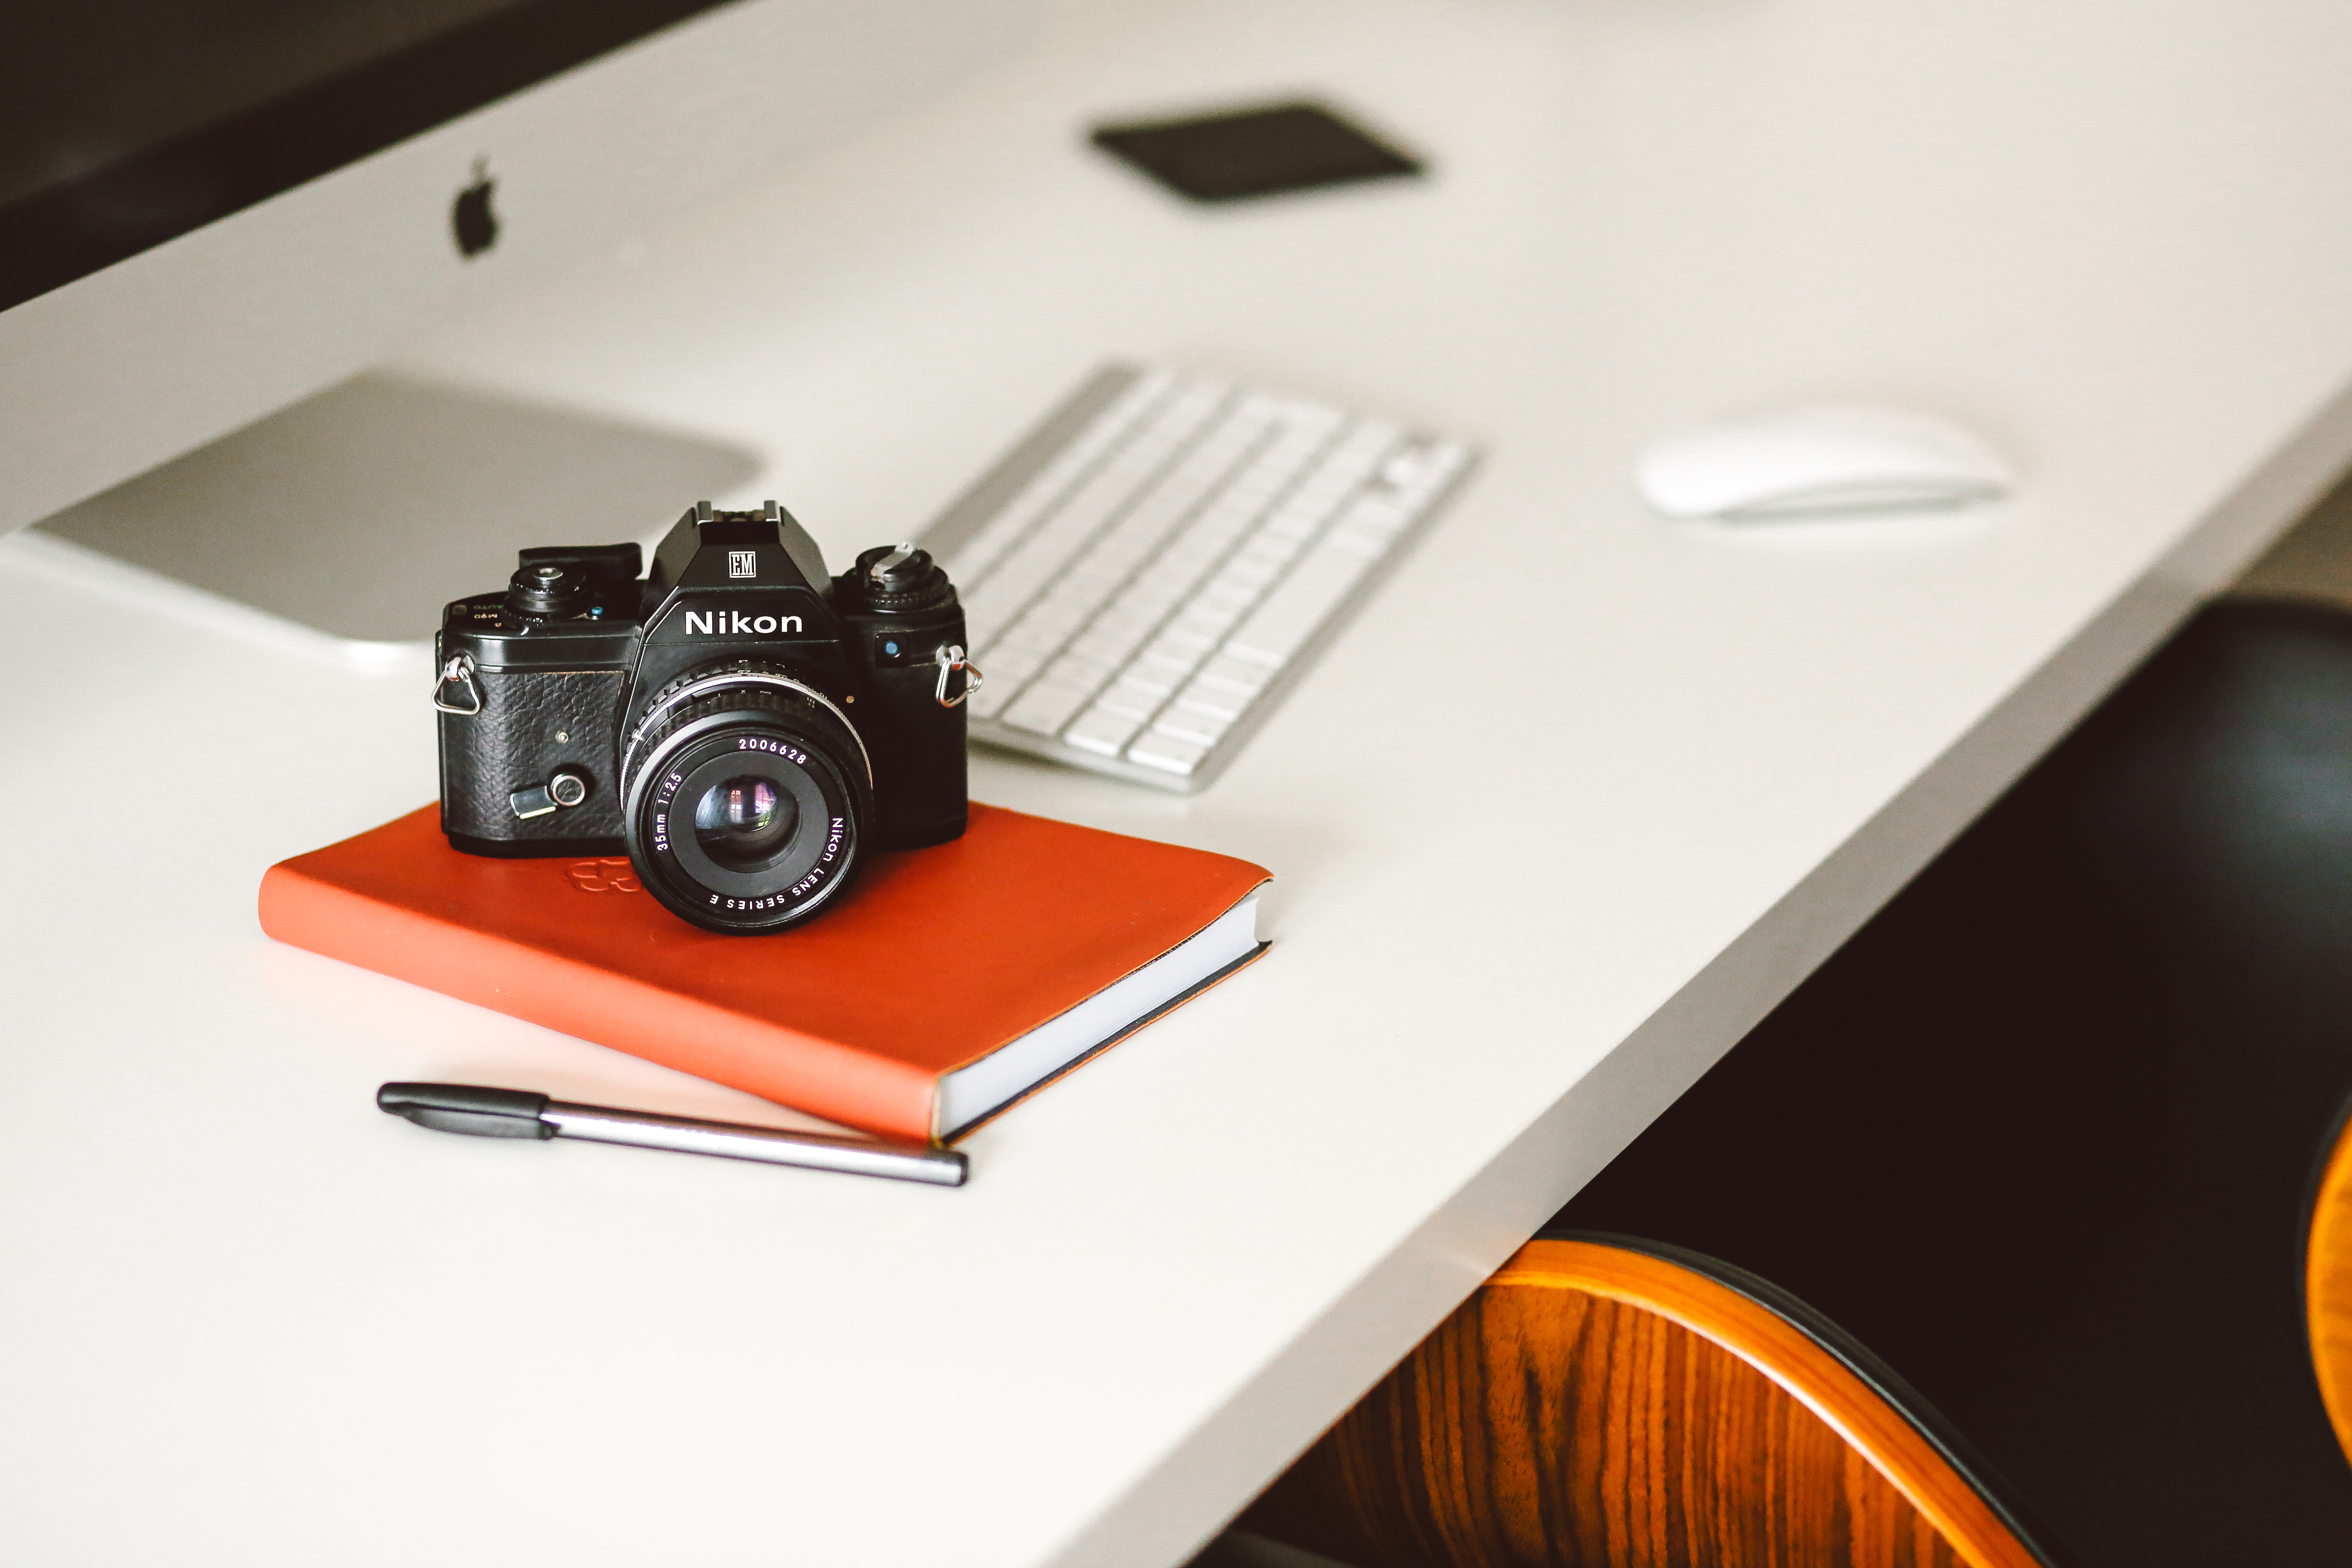
design, shape